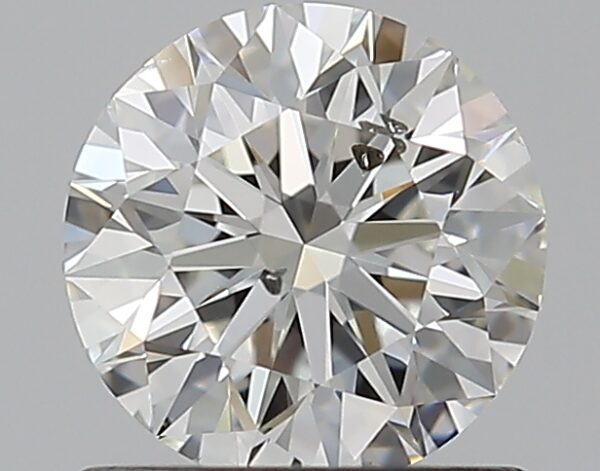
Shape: round
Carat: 0.8
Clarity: SI2
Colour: G
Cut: EX
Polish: EX
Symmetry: EX
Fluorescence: N
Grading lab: GIA
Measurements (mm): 5.91 x 5.95 x 3.71